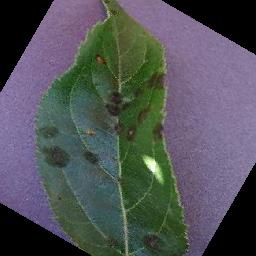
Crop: apple
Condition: scab